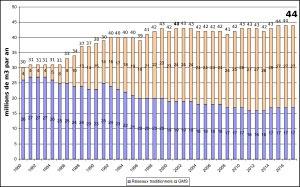
Le prix des carburants routiers en France, ou « prix à la pompe », est le prix auquel les commerçants exploitants de stations de distribution de produits pétroliers installés en France cèdent aux usagers de la route ces produits pétroliers : Sans Plomb 98, Sans Plomb 95, Sans Plomb 95, superéthanol E85, Gazole, GPL. Cet article ne traite pas de la question des carburants non routiers ou des combustibles.